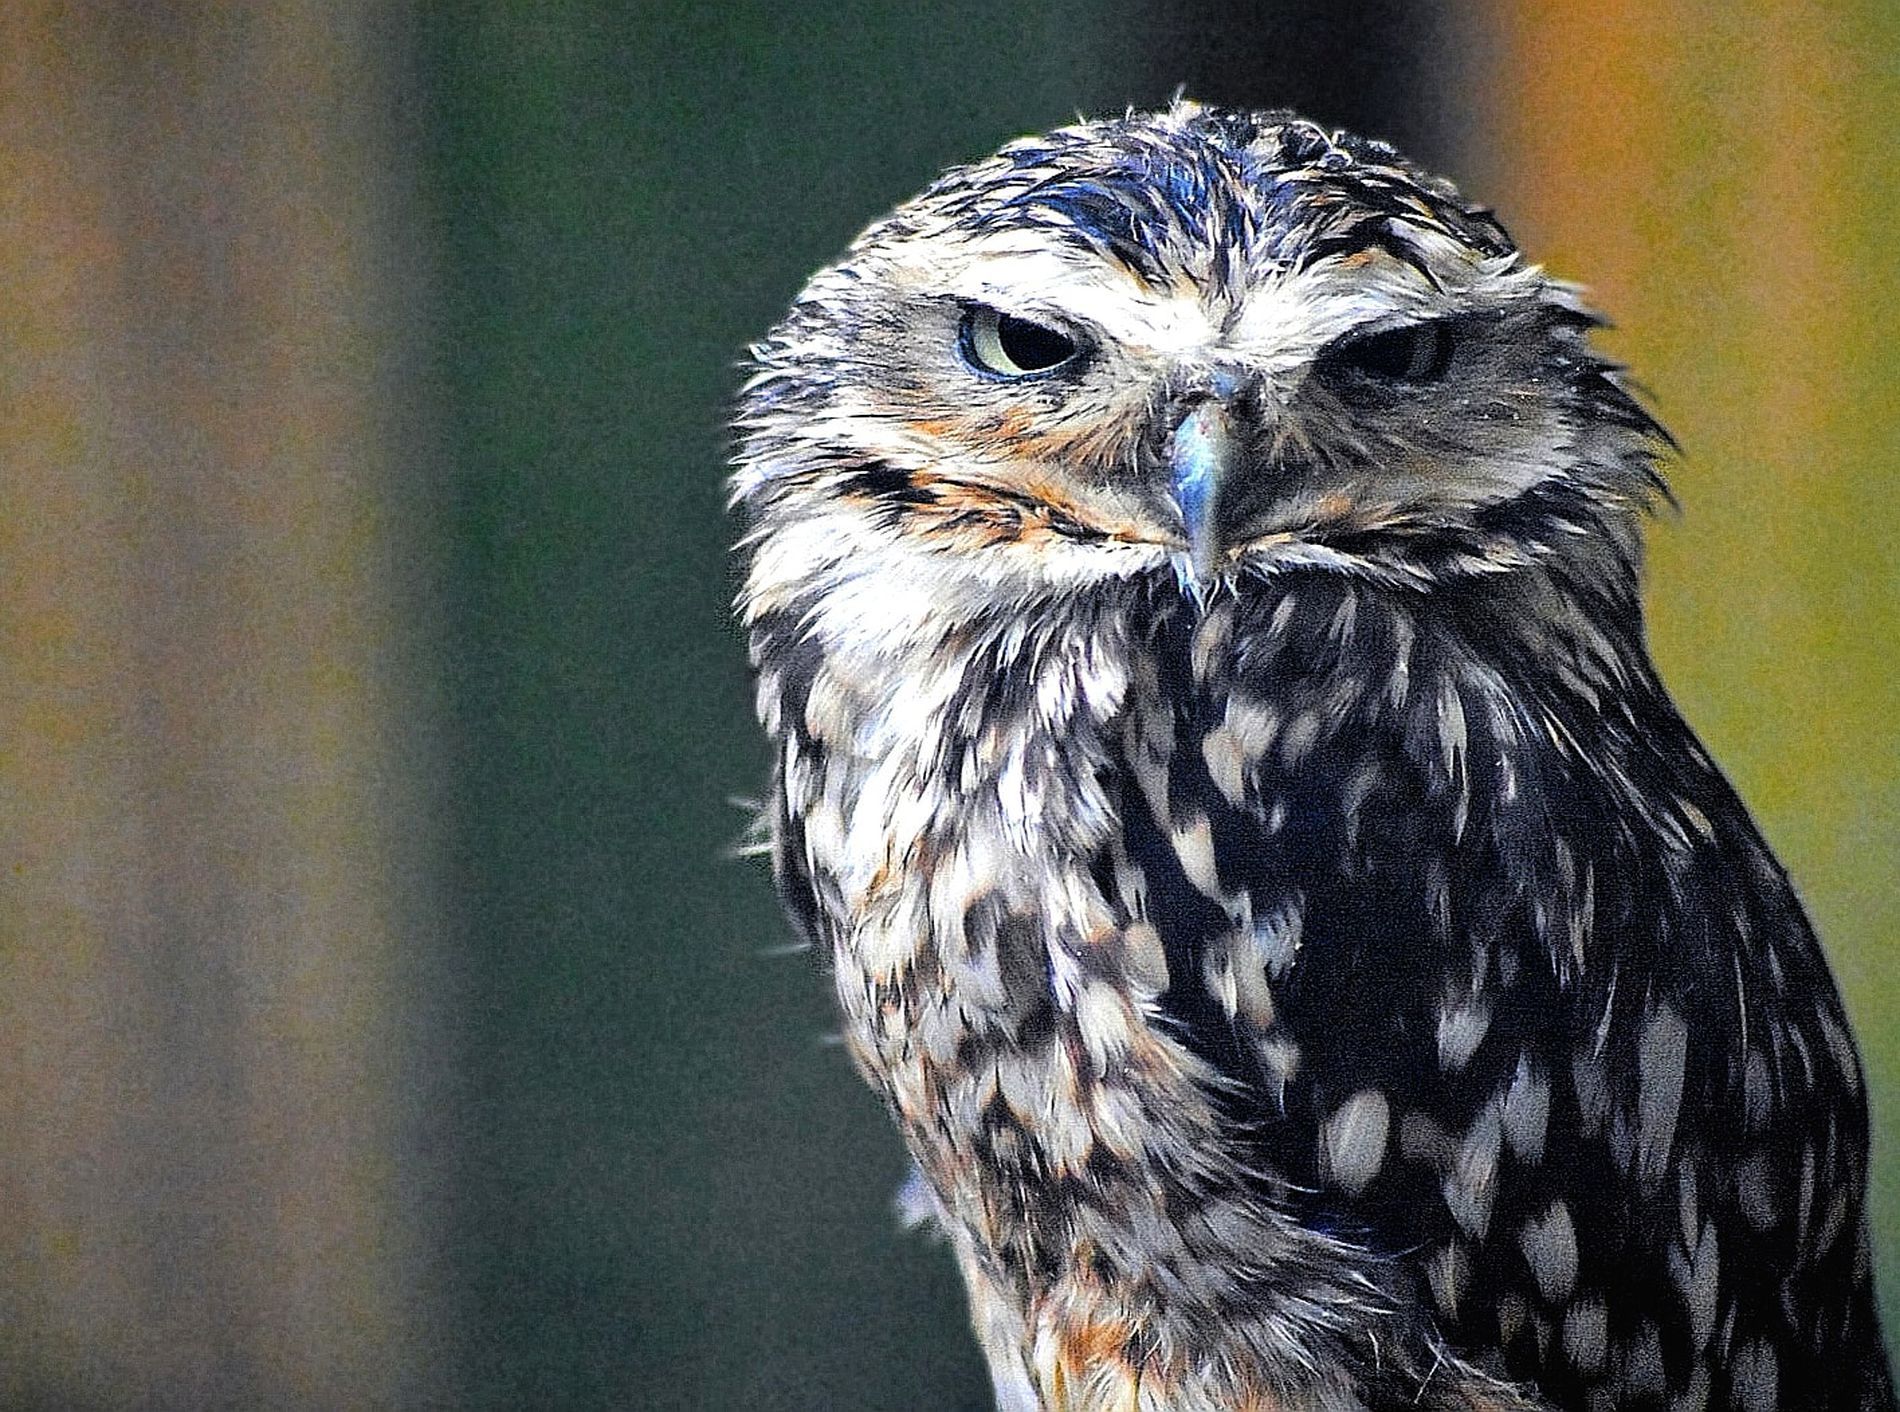
An Owl Focus Expression
The photo is a close up of an owl. The owl is staring at the camera. The background is blurred.
This is a close up shot, Focusing on the owl. The setting seems to be indoors. The atmosphere seems to be serious. The color palette consists of the owl's black, white, and gray feathers.
Labels: Animal, Beak, Bird, Buzzard, Hawk, Accipiter, Owl, Vulture, Eagle, blurred background